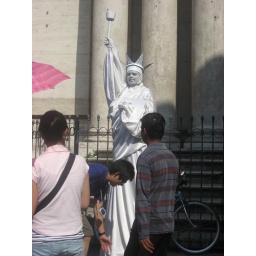
So in Rome the street performers dress as the Statue of Liberty. Odd.